2017 FIFA Confederations Cup final

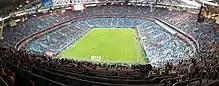
Panoramic view of the match from the stands

Chile started the final the better of the two sides, and had a clear goal scoring opportunity inside four minutes which was well saved by Marc-André ter Stegen from Arturo Vidal. Chile continued to pressure Germany with several goal attempts, including a wayward shot from Eduardo Vargas and a long range effort from Vidal which was also well saved by Ter Stegen. Germany would take the lead, against the run of play in the 20th minute when Timo Werner capitalized on a mistake by Marcelo Díaz, easily passing the ball to Lars Stindl for him to tap the ball into an empty net. The goal proved to be important as Germany gained confidence in attack, leading to efforts from Leon Goretzka and Julian Draxler going just wide of the goal. Just before half time, Germany had their best chance to double their lead as Draxler intercepted the ball from Gonzalo Jara, but after giving the ball to Goretzka his shot was well saved by Claudio Bravo.